Battle of Drepana

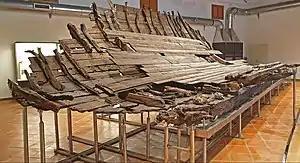
Wreck of the Roman ship found on the coast of Trapani

Shortly after the battle, Adherbal was reinforced by Carthalo with 70 ships. Adherbal brought Carthalo's command up to 100 and sent him to raid Lilybaeum, where he burnt several Roman ships. A little later, he harried a Roman supply convoy of 800 transports, escorted by 120 warships, to such good effect that it was caught by a storm which sank all the vessels except for two. The Carthaginians further exploited their victory by raiding, ineffectively, the coasts of Roman Italy in 248 BC. The absence of Roman fleets then led Carthage to gradually decommission its navy, reducing the financial strain of building, maintaining and repairing ships, and providing and provisioning their crews. They withdrew most of their warships from Sicily, and the war there entered a period of stalemate. It was seven years after Drepana before Rome attempted to build another substantial fleet.